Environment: real
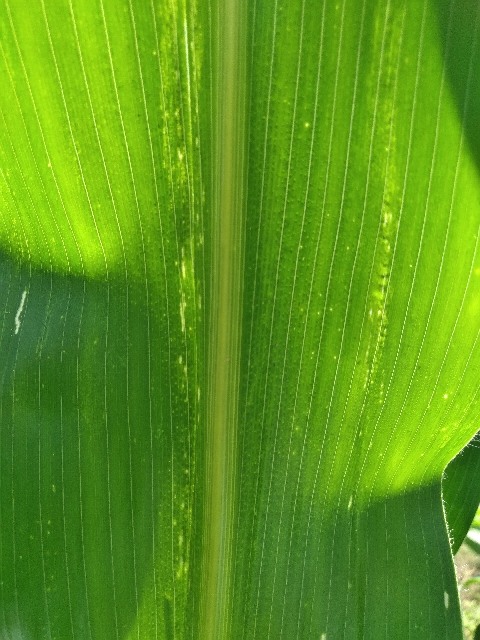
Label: lethal_necrosis